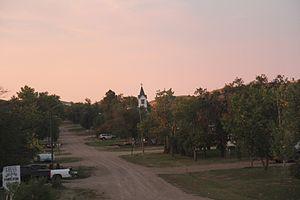
La ville de Nashua est située dans le comté de Valley, dans l’État du Montana, aux États-Unis. Sa population s’élevait à 290 habitants lors du recensement de 2010.